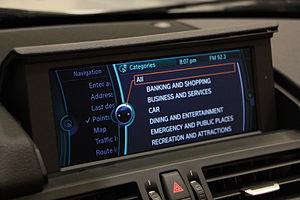
iDrive de la BMW Z4 E89
La BMW Z4 est un modèle de roadster du constructeur automobile allemand BMW commercialisé à partir de 2009, dénommée en interne BMW E89, remplaçante de la BMW E85. Pour la première fois dans son histoire, afin de rivaliser avec la concurrence telle Mercedes-Benz et son roadster SLK, la Z4 s'équipe d'un toit rigide rétractable. Cette nouvelle Z4 ne sera d'ailleurs plus scindée en deux véhicules distincts, coupé et roadster, mais sera uniquement disponible en version découvrable.